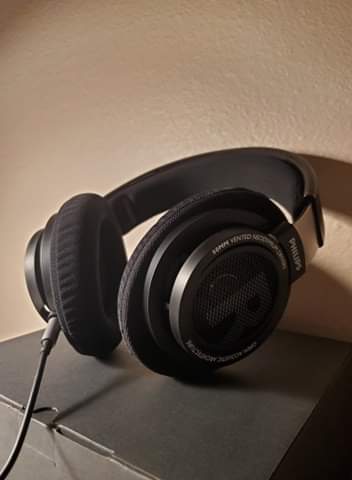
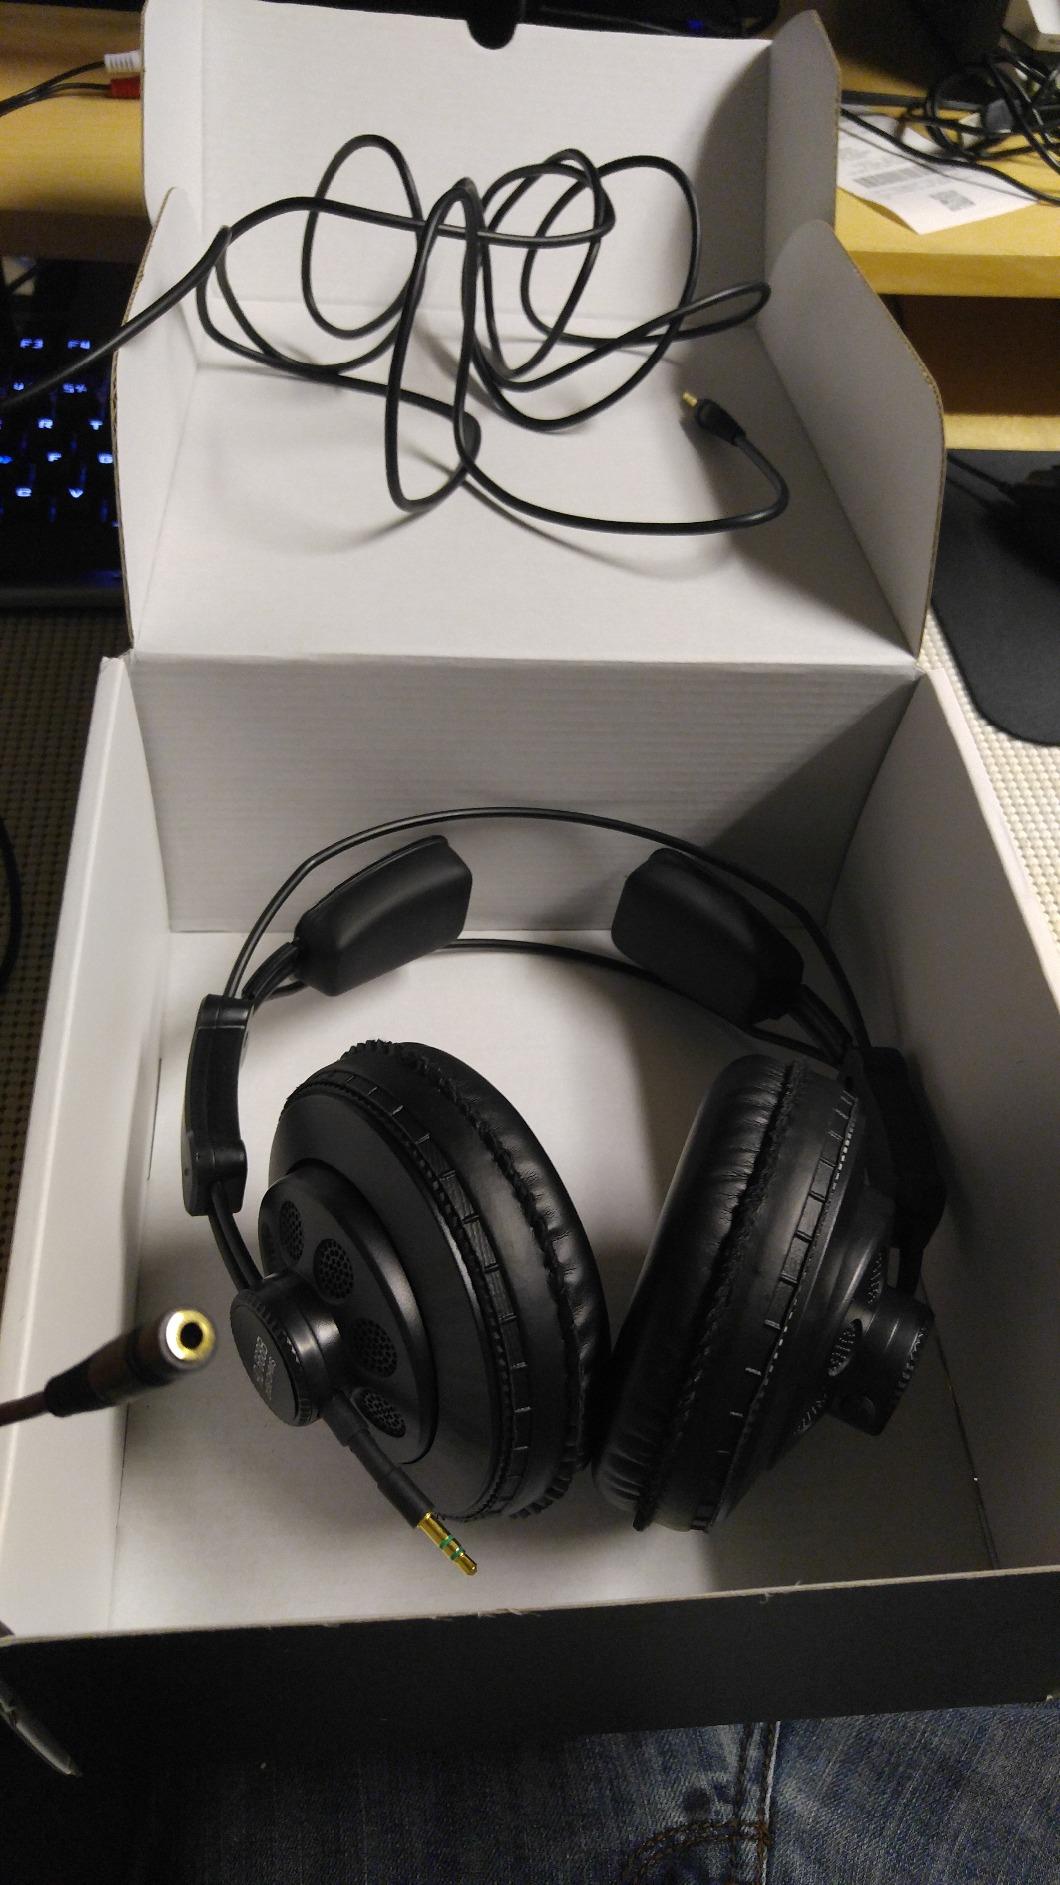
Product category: headphones
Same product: no